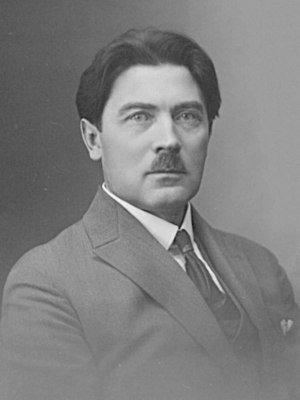
Johannes Aavik
Johannes Aavik var en estisk sprogforsker og forfatter.